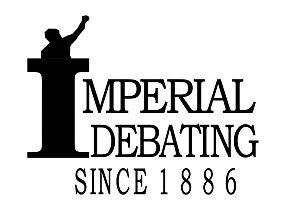
L’Imperial College London est une université britannique fondée en 1907, se situant à Londres dans le quartier de South Kensington. Elle est spécialisée dans les sciences, l'ingénierie, la médecine et les études commerciales. L'université compte 14 prix Nobels, 3 médaillés Fields et 74 Fellows of the Royal Society.